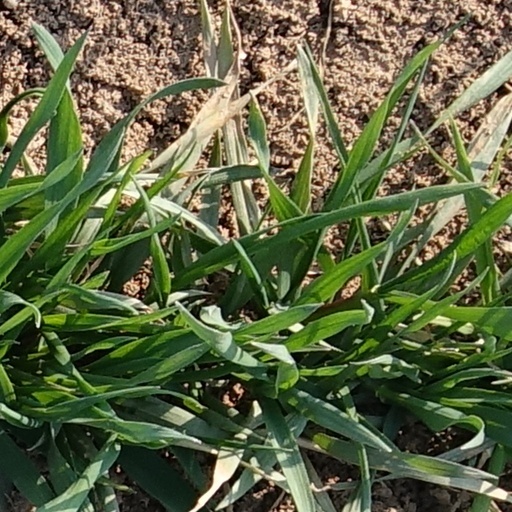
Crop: wheat